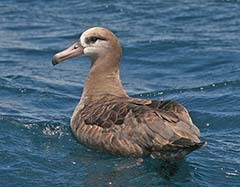
medium sized tan bird with dark brown feathers on the top, and a white head that has a black stripe by its eye.
this larger sized bird looks metallic with its variations of grays all over its body, sitting afloat with a large gray beak.
this bird has a long bill, a white crown, and black eyebrow.
this bird is brown in color with a long curved beak, and black eye rings.
this bird has a long flat bill, a long neck, and a grey crown
this bird is brown with white and has a long, pointy beak.
this bird is brown with a long neck and has a long, pointy beak.
this particular bird has a belly that is gray and brown
this bird is brown with a brown beak and dark brown feathers.
this bird has a brown crown, brown primaries, and a brown throat.
Species: Black Footed Albatross